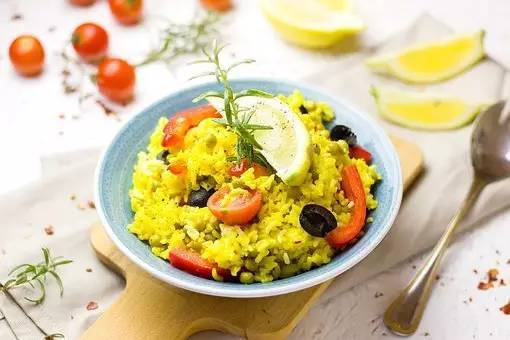
Label: trash